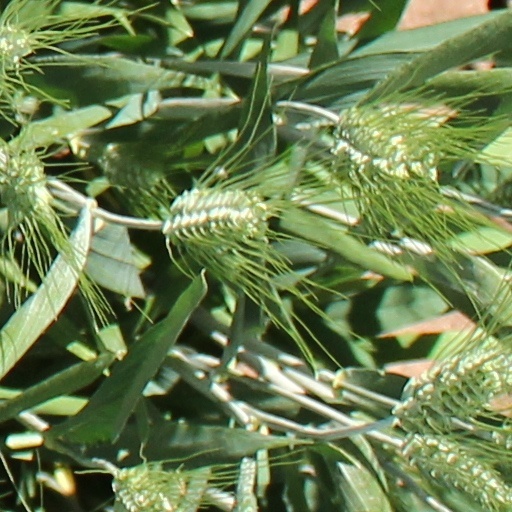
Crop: wheat